Jon Mårdalen

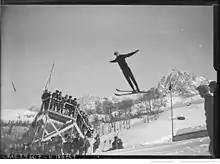
Jon Mårdalen in 1924

Jon Mårdalen (August 18, 1895 – December 5, 1977) was a Norwegian cross-country skier who competed in the 1924 Winter Olympics.